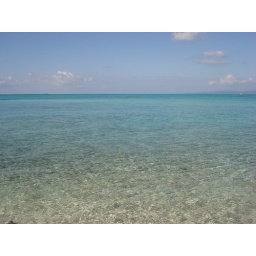
Star sand beach in Taketomi Island